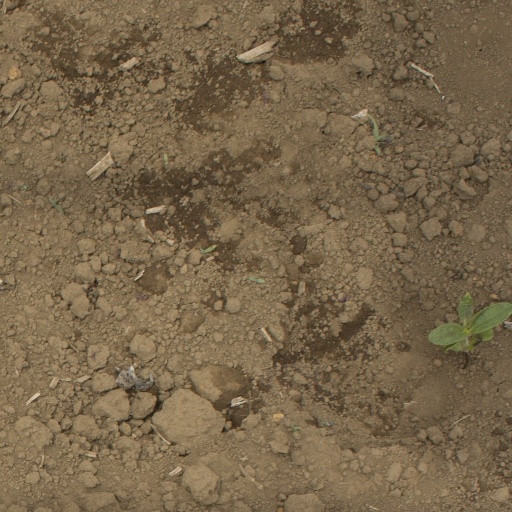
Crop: Jerusalem artichoke